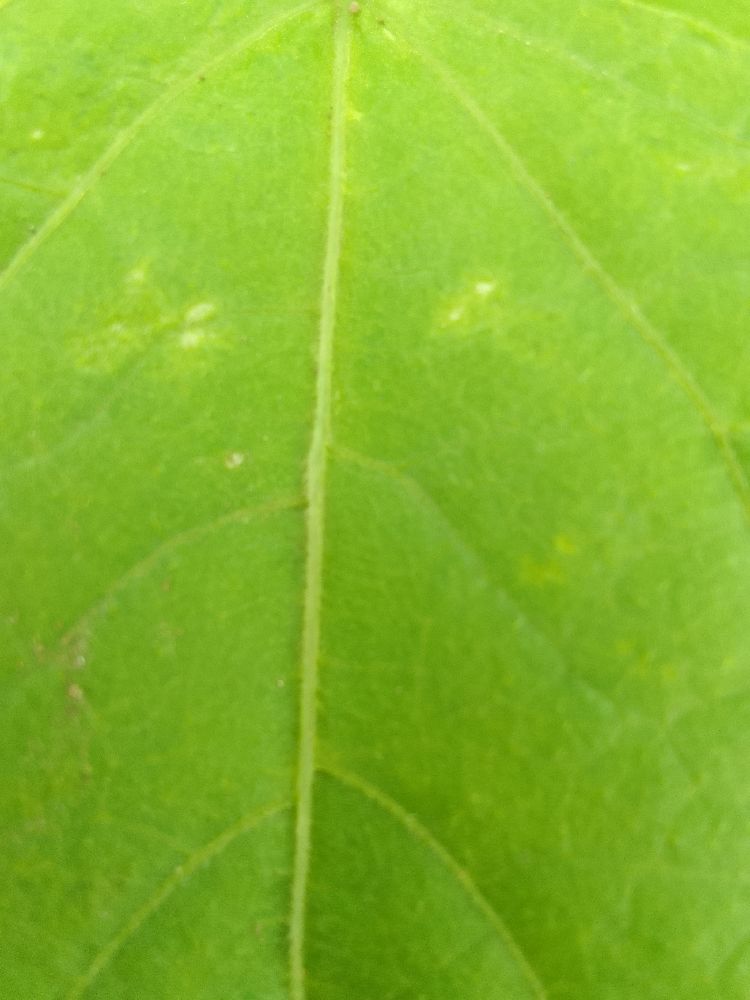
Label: healthy